Porthcawl Lifeboat Station

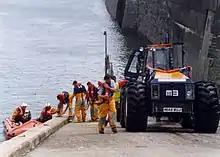

In 1996, it was decided that Porthcawl needed a larger lifeboat and a new, purpose built boathouse was constructed to house a brand new lifeboat, along with a new Talus MB-4H Hydrostatic launch tractor and Talus Atlantic Drive Off / Drive On launch carriage.